List of Costa Rica hurricanes

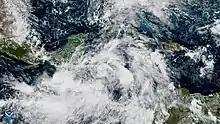
Tropical Storm Nate spreading heavy rain and strong winds over much of Central America, including Costa Rica.

Costa Rica (English: Rich Coast), officially the Republic of Costa Rica, is a country in Central America, bordered by Nicaragua to the north, the Caribbean to the northeast, Panama to the southeast, the Pacific Ocean to the southwest, and Ecuador to the south of Cocos Island. It has a population of around 5 million in a land area of 51,060 square kilometers (19,714 square miles). Hurricanes are uncommon in the country, as only eighteen have been recorded in history.